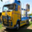
Label: truck